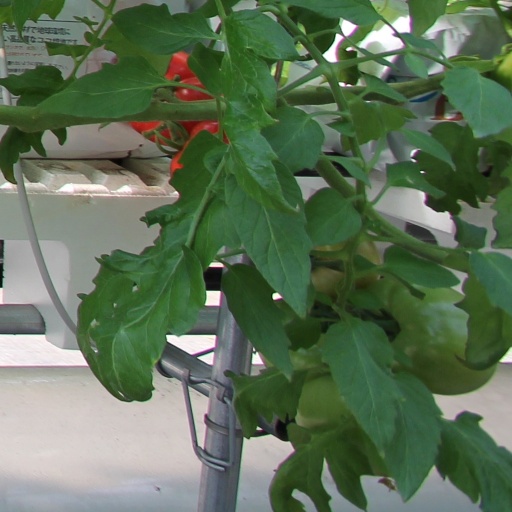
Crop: tomato